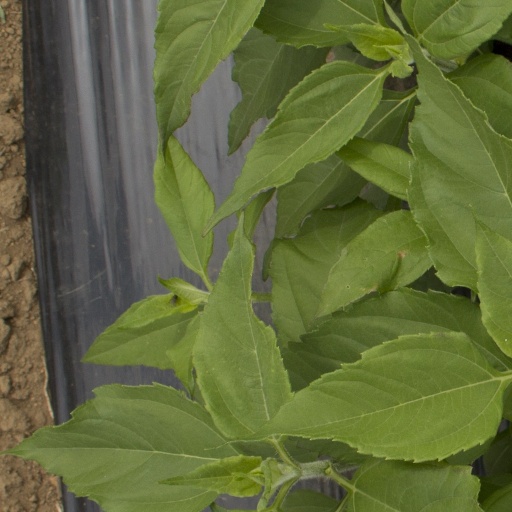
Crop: Jerusalem artichoke